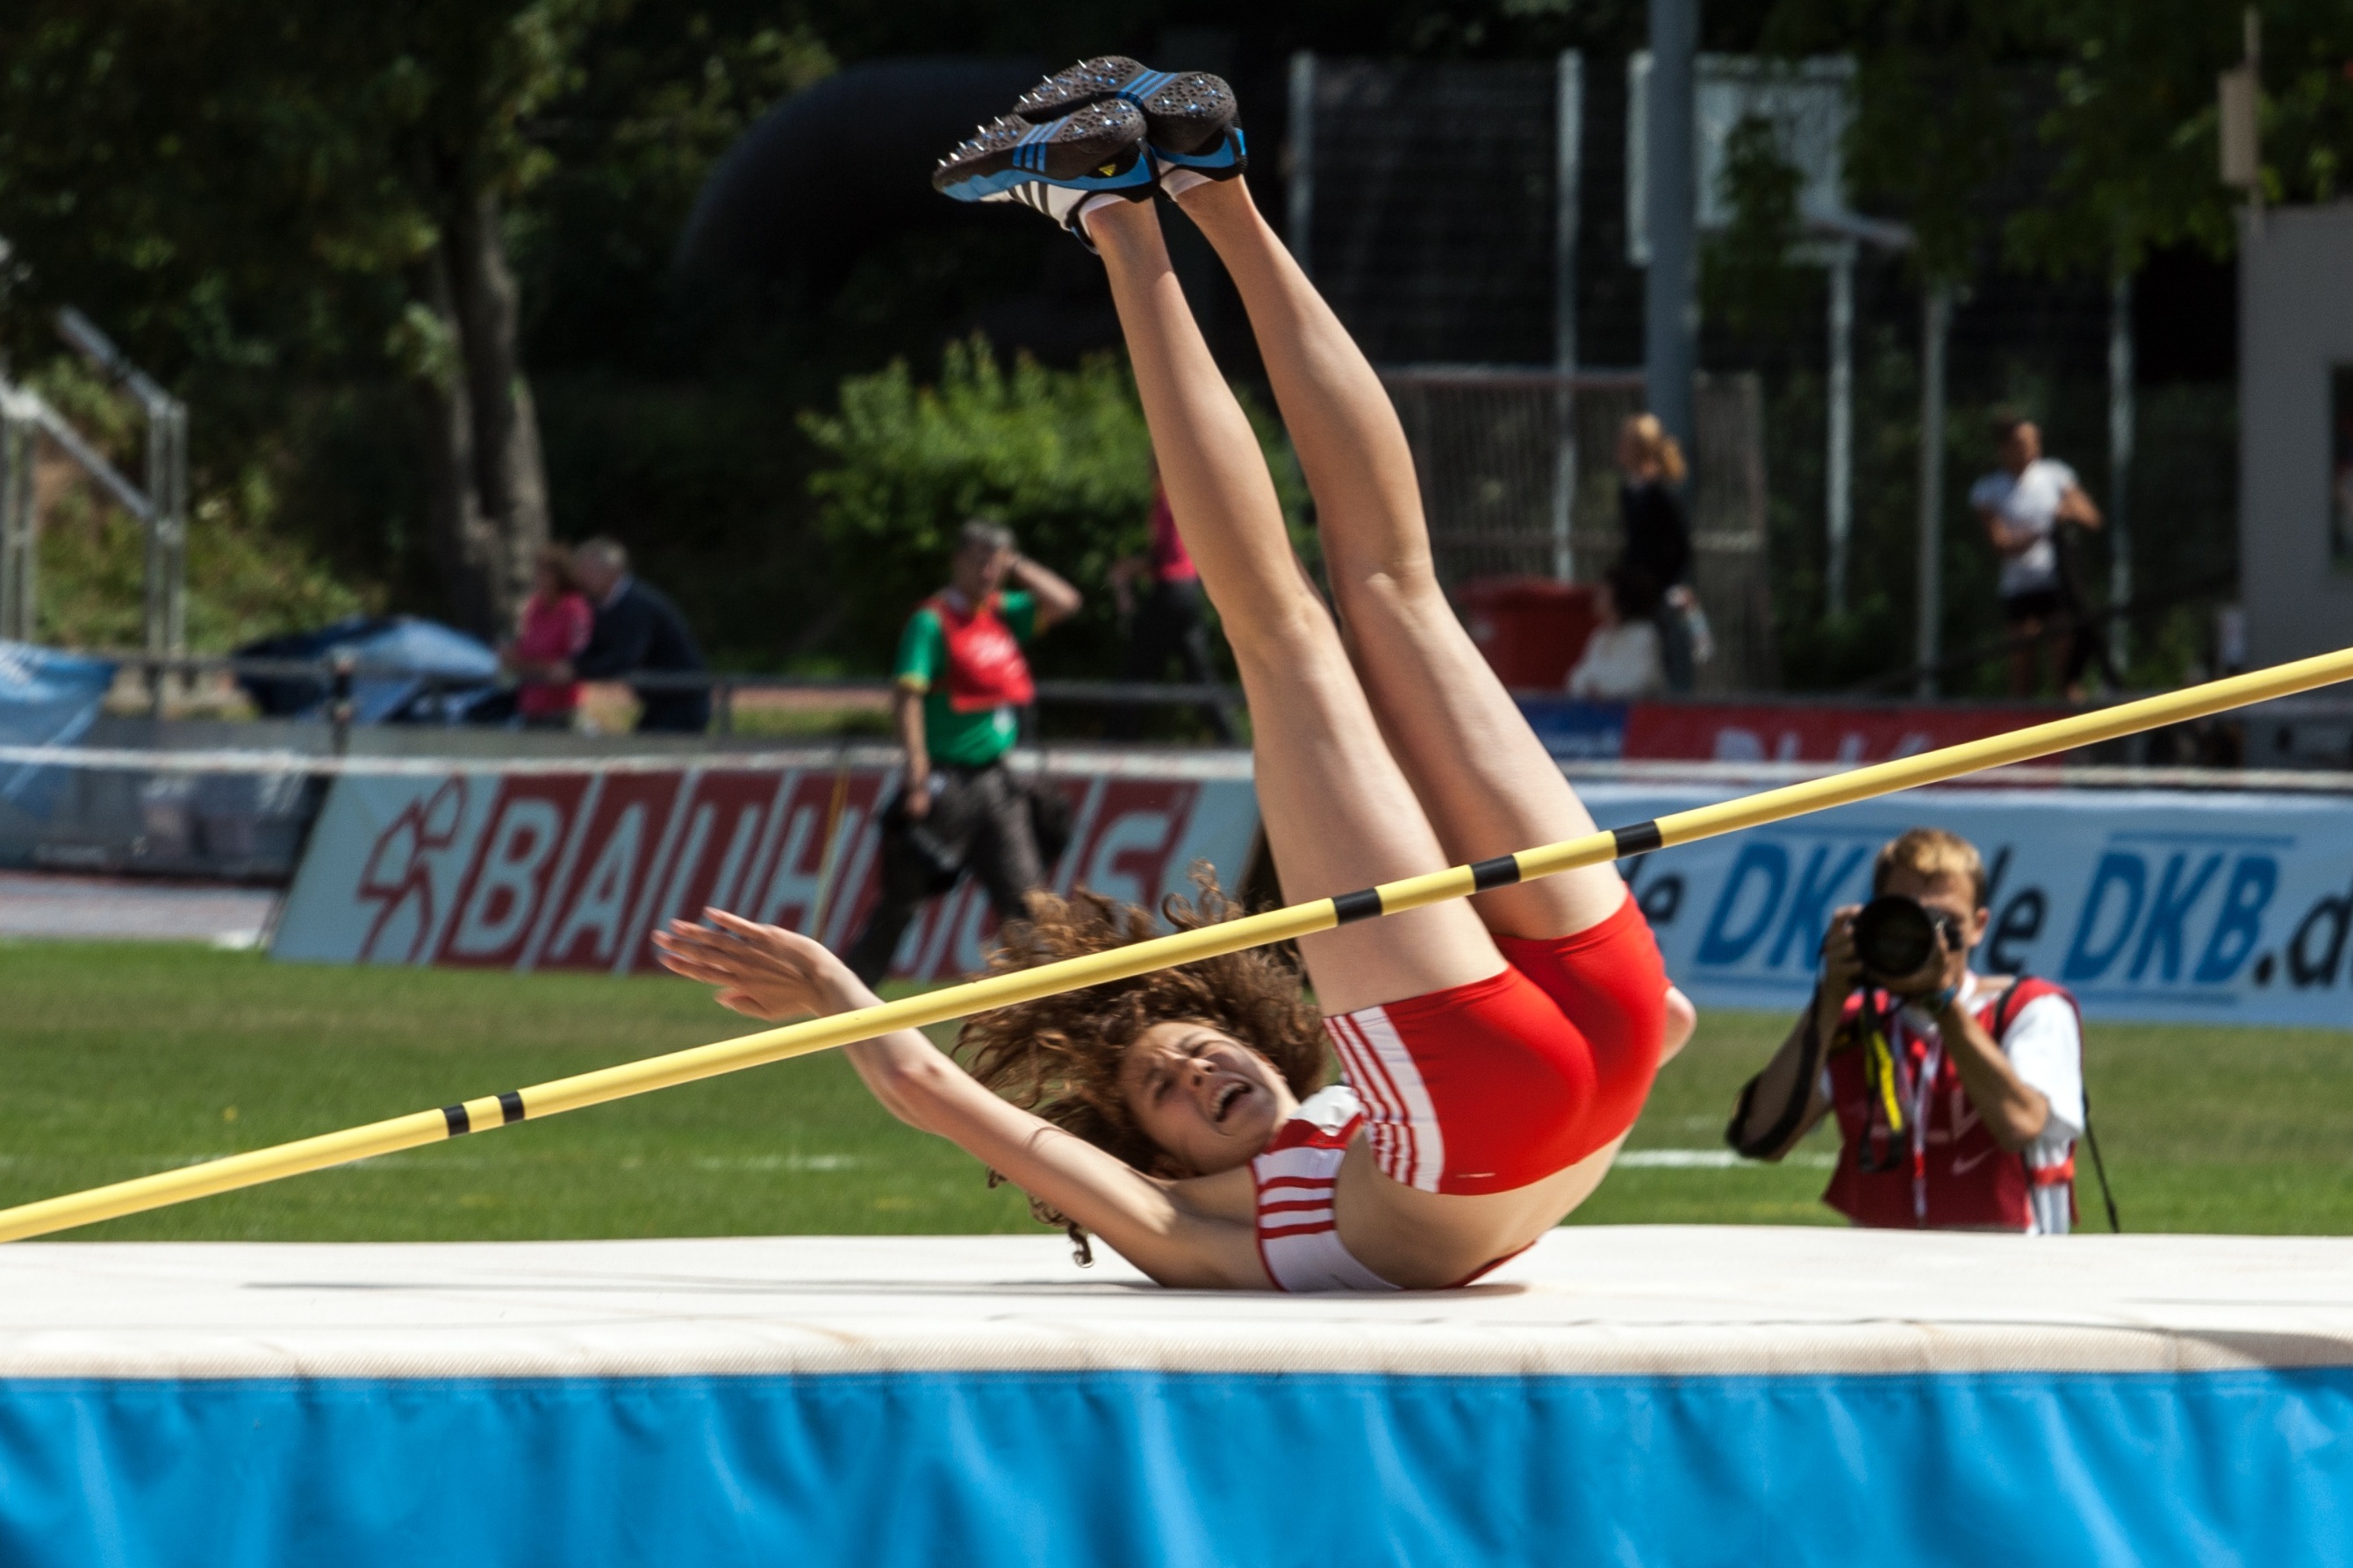
person, sport, jumping, sports, athletics, physical exercise, pole vault, junior gala mannheim, human action, track and field athletics, high jump